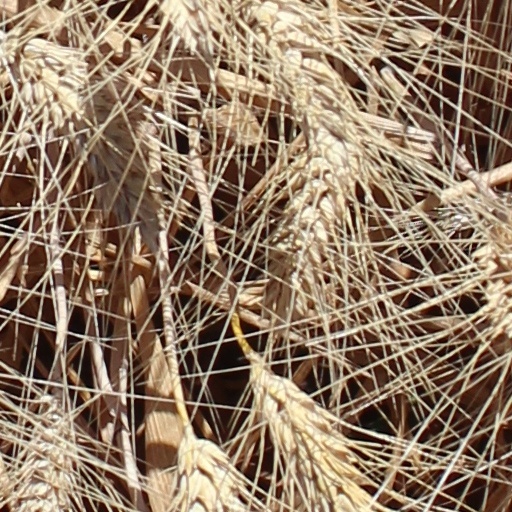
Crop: wheat